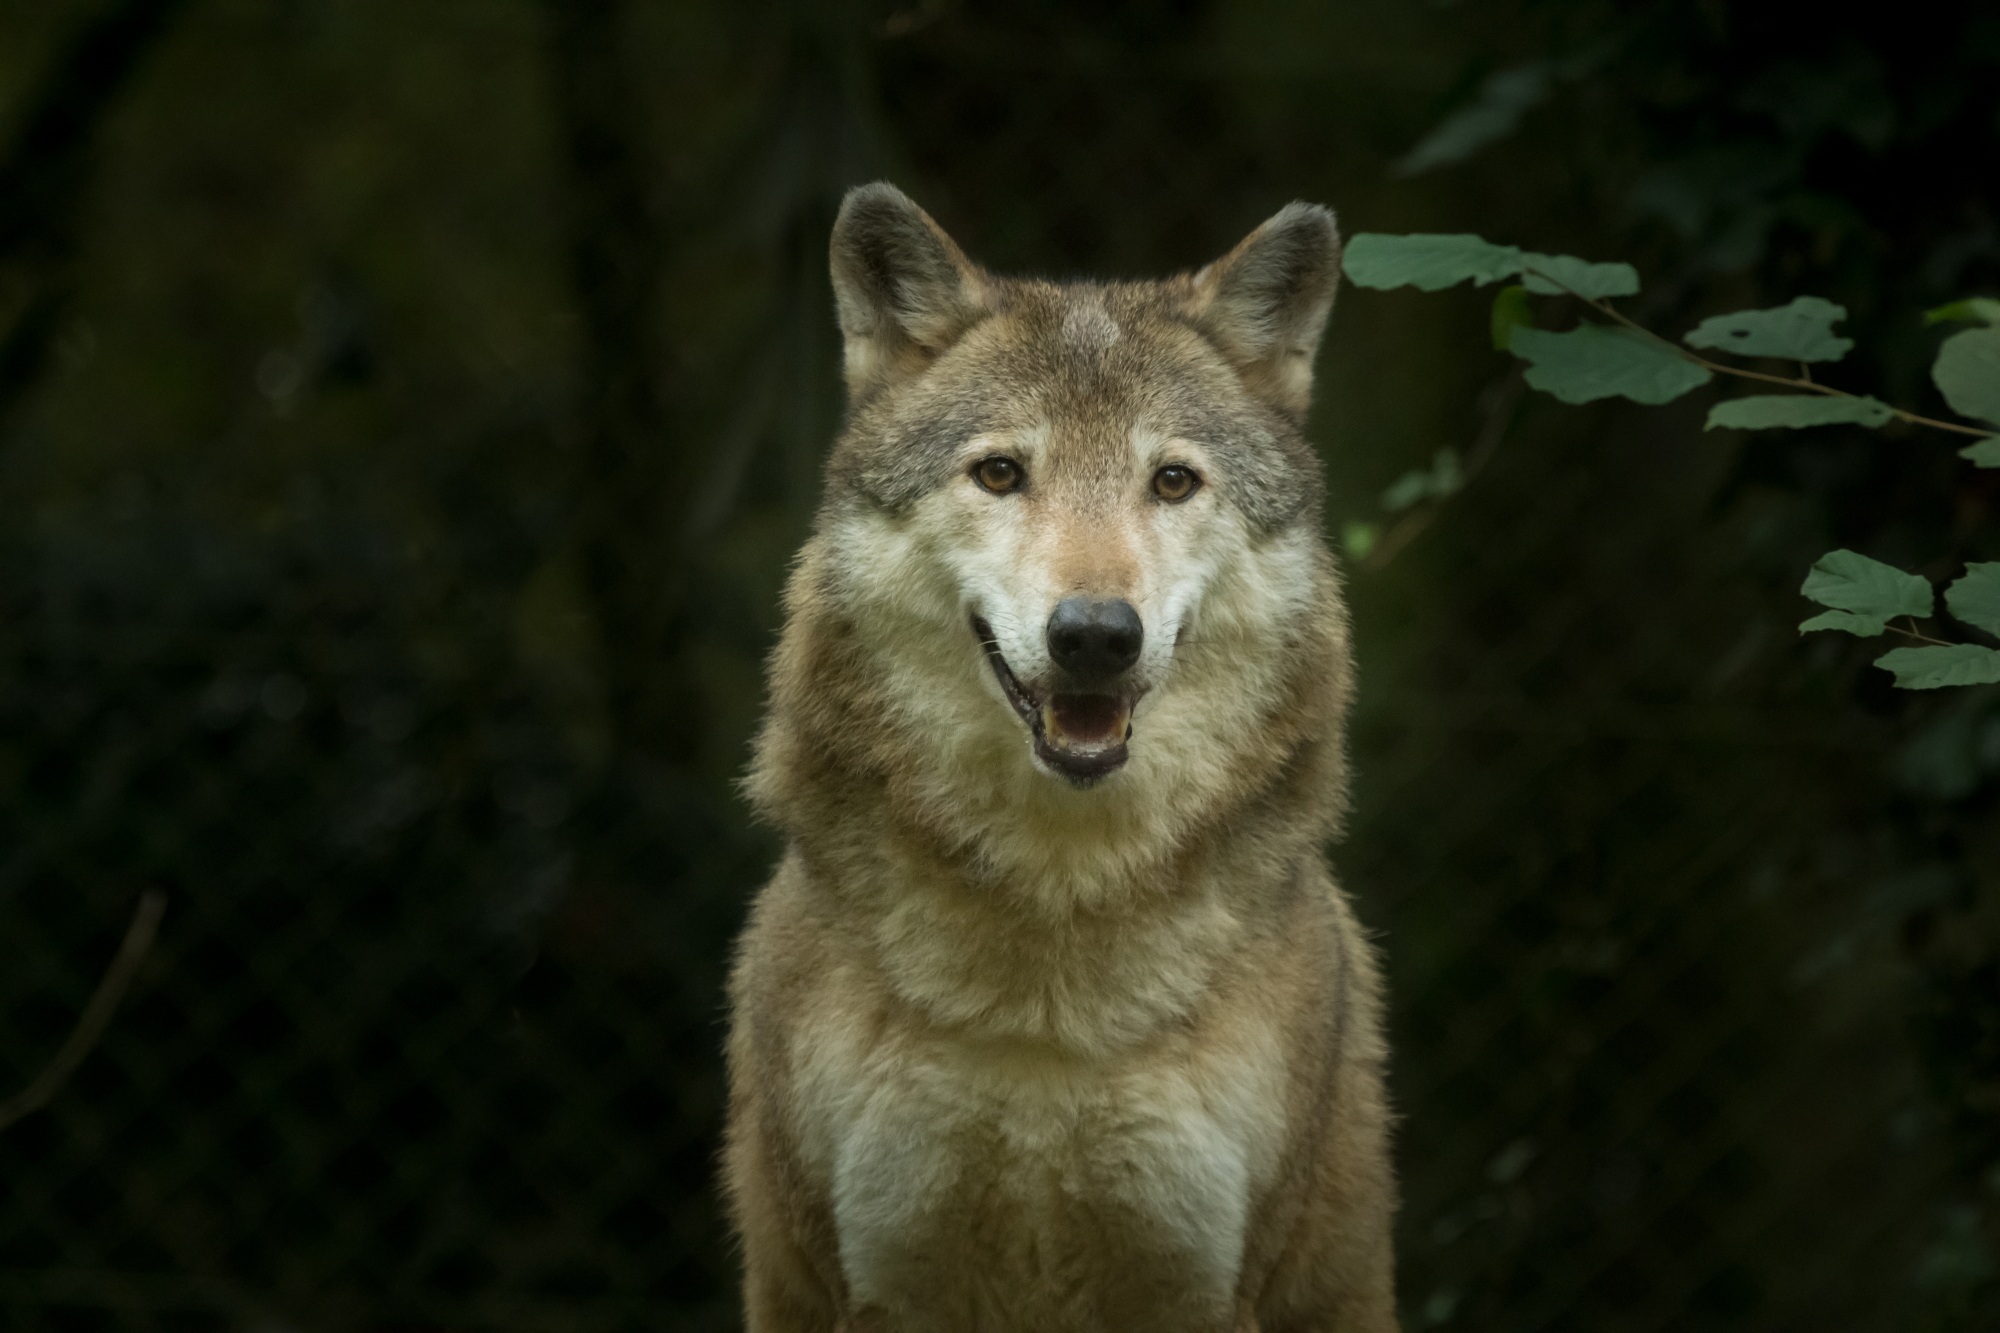
animal, wildlife, mammal, wolf, coyote, fauna, captivity, vertebrate, dog like mammal, red wolf, kit fox, saarloos wolfdog, wolfdog, czechoslovakian wolfdog, carnivoran, dog breed group, east siberian laika, canis lupus tundrarum, tamaskan dog, native american indian dog, grey fox